Android Kikaider

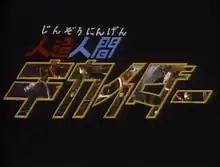
Title card

is a "tokusatsu" television series based on the superhero manga "Kikaider" by Shotaro Ishinomori. The show was produced by Toei Company and Ishimori Productions, and was broadcast in Japan on NET (now TV Asahi) from July 8, 1972, to May 5, 1973, with a total of 43 episodes.